70 Vestry

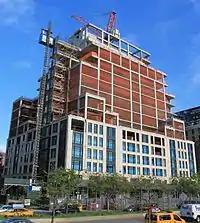

Early renderings for the building were first released in mid-2015. The building secured $200 million in construction financing from Bank of America in late 2015. Robert A.M. Stern Architects chose limestone as the material for the exterior of 70 Vestry.